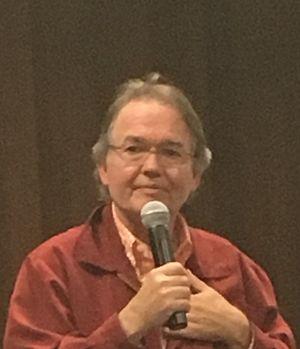
John Gray, né à Houston en 1951, est un essayiste américain, auteur de livres de « développement personnel ». Il a atteint la célébrité avec la publication en 1992 de son best-seller Les hommes viennent de Mars, les femmes viennent de Vénus.